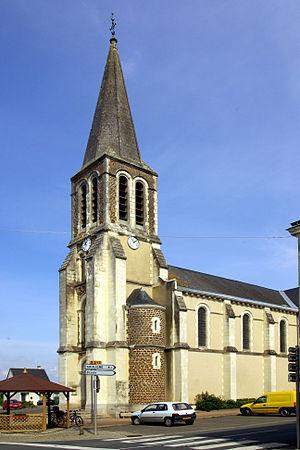
Église de Louplande
La liste des églises de la Sarthe recense de la manière la plus complète possible les églises, cathédrale et basilique situées dans le département français de la Sarthe.
Louplande est une commune française, située dans le département de la Sarthe en région Pays de la Loire, peuplée de 1 462 habitants.